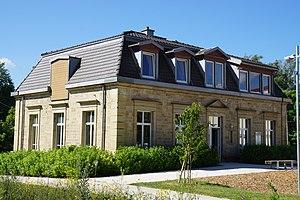
La filature de Ronchamp.
La communauté de communes Rahin et Chérimont est une communauté de communes française créée en 2003 dans l'Est du département de la Haute-Saône en France.
La filature de Ronchamp est une ancienne usine de tissage et de filage textile industriel située à Ronchamp en Haute-Saône dans l'est de la France. En activité de 1842 à 1981, elle change de propriétaire à plusieurs reprises. Elle est reconvertie dans la sous-traitance en construction automobile en 1992 puis devient propriété de Gestamp en 2005, qui déménage en 2010. Cinq ans plus tard les locaux désaffectés sont reconvertis en un complexe voué à une portée régionale regroupant une salle omnisports, une galerie d'exposition, des studios de répétition musicale, une halle publique et des locaux destinés à l'artisanat, notamment un fablab et une microbrasserie. Le site héberge le siège de la communauté de communes Rahin et Chérimont depuis 2010.